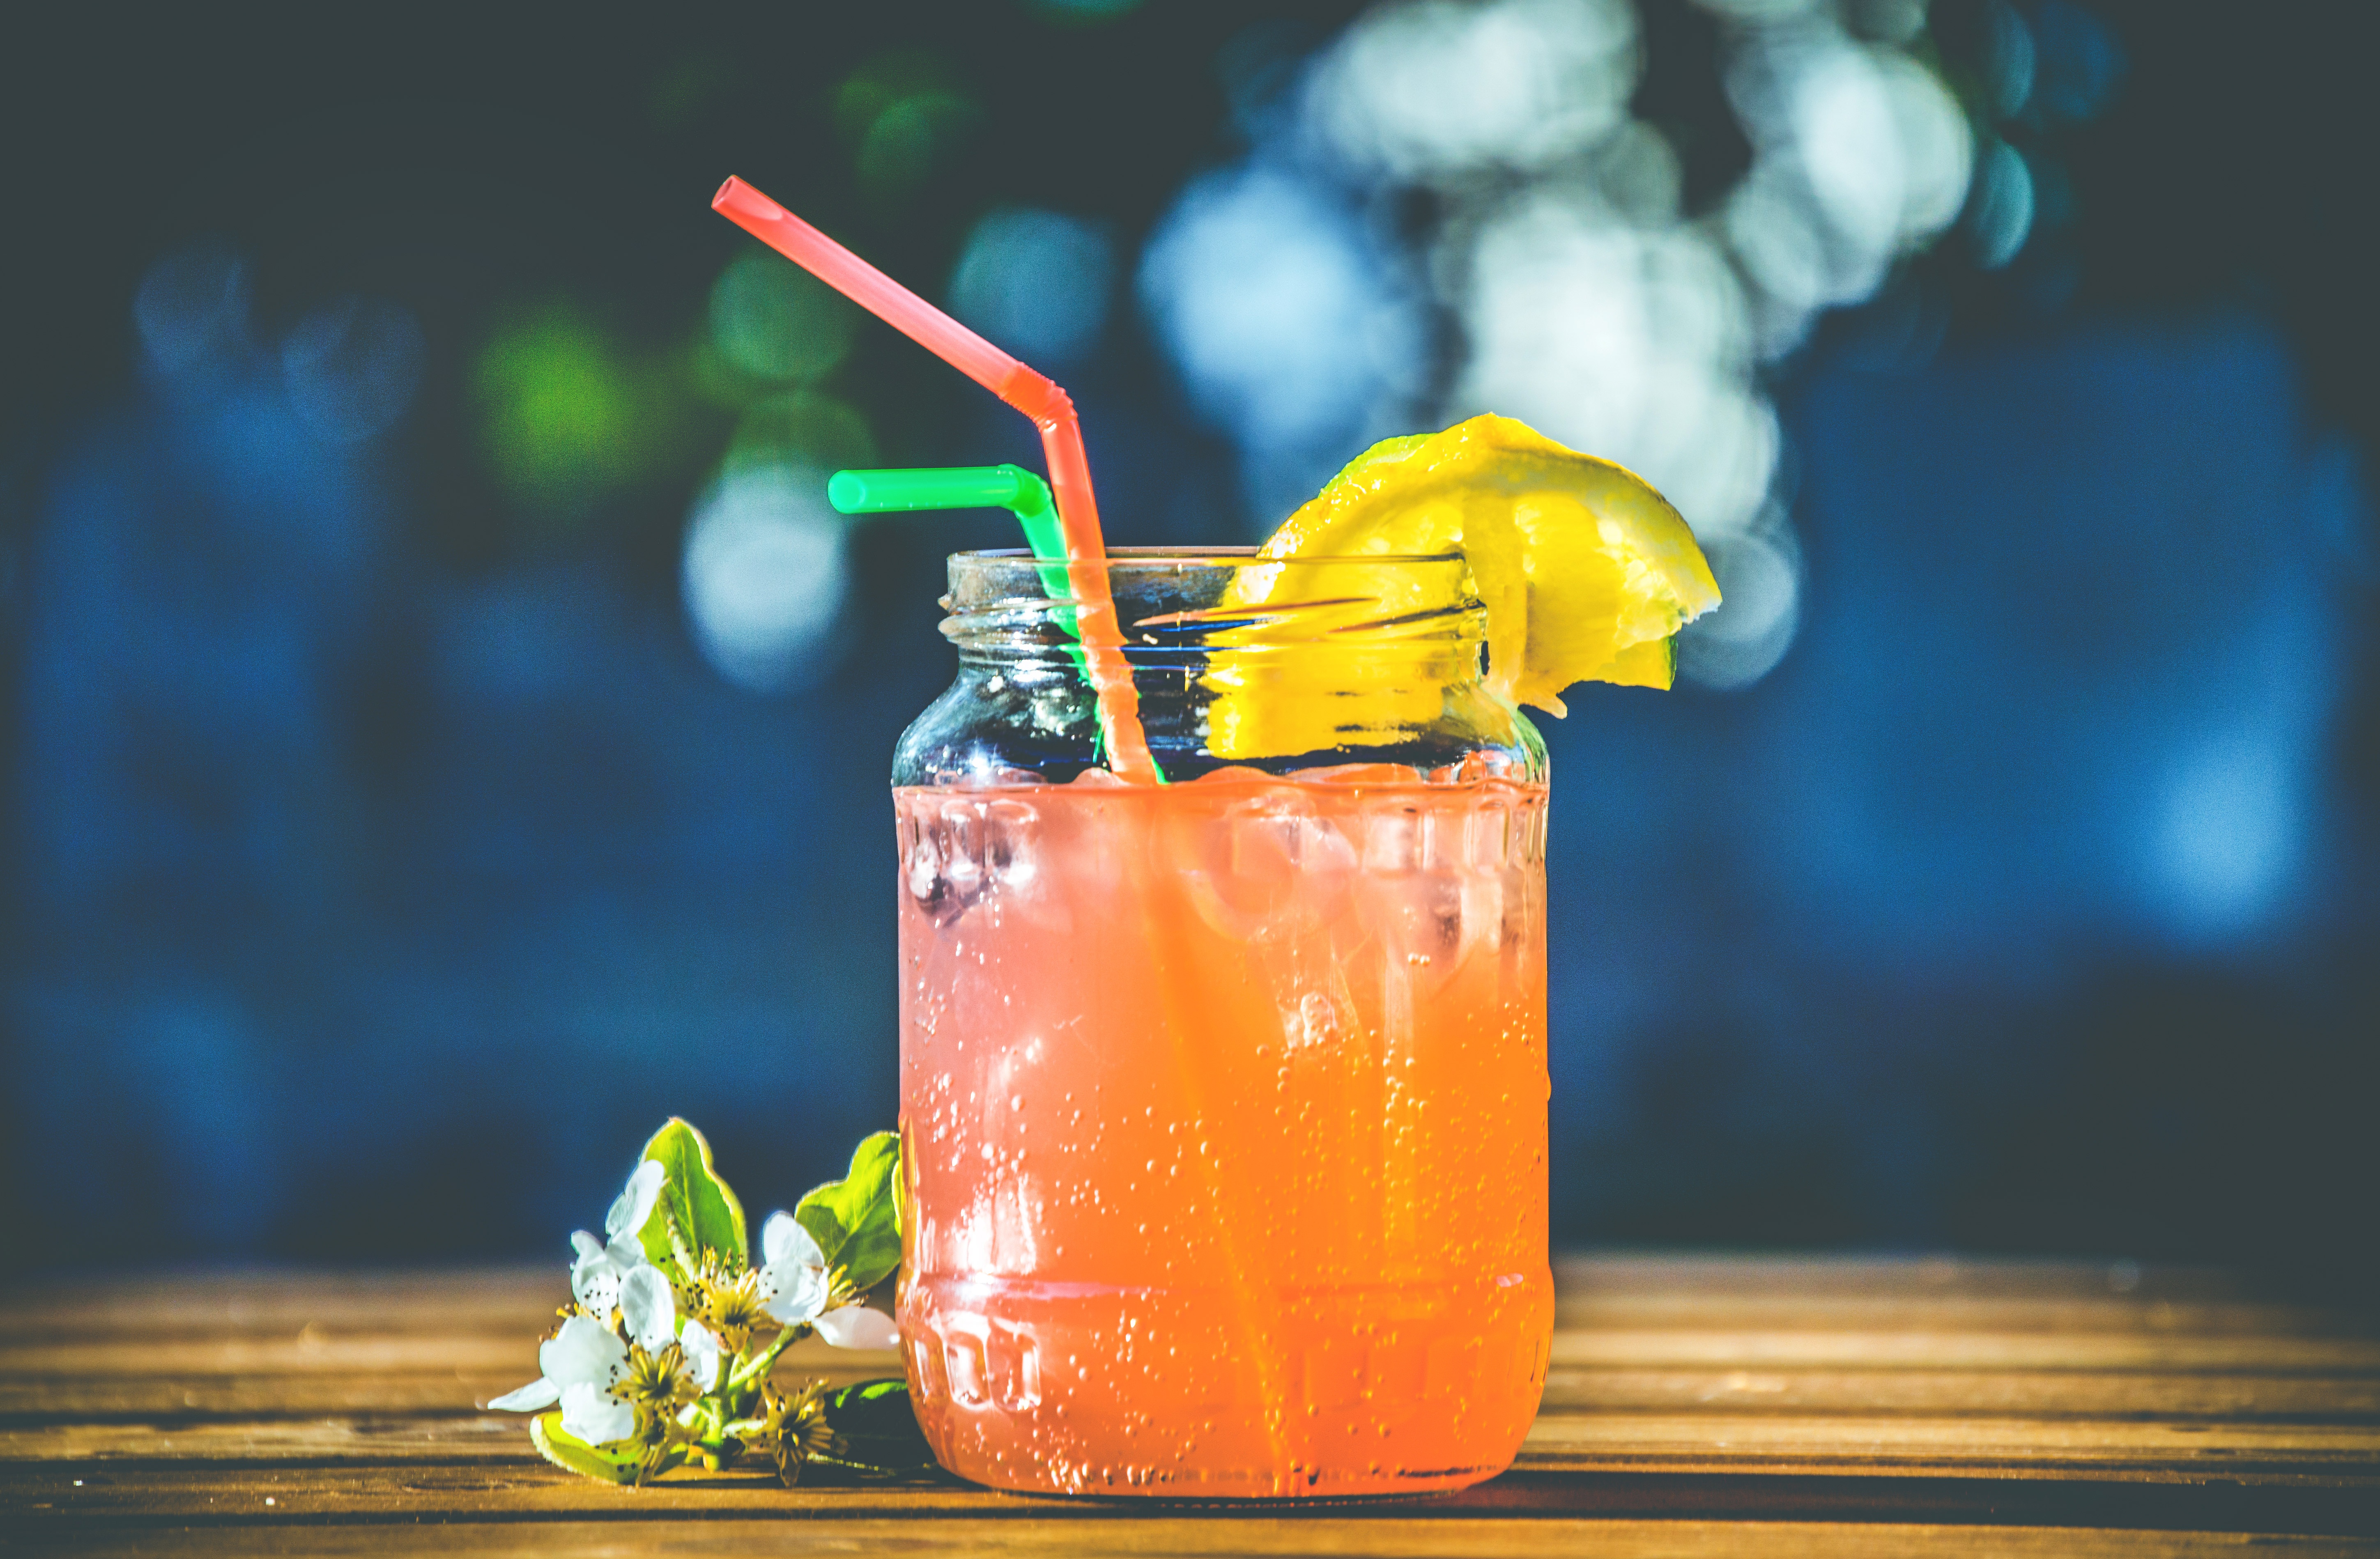
drink, cocktail garnish, Rum swizzle, mai tai, zombie, bay breeze, non alcoholic beverage, paloma, italian soda, hurricane, distilled beverage, alcoholic beverage, cocktail, orange drink, sour, juice, Aguas frescas, spritzer, caesar, Planter's punch, lemonade, spritz, punch, classic cocktail, fuzzy navel, Tequila sunrise, lemon, lime and bitters, mojito, shrub, beer cocktail, fizz, drinking straw, long island iced tea, daiquiri, wine cocktail, highball, Arnold palmer